Seaborne target

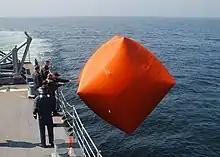
Sailors launch a "killer tomato" for use in a small arms training exercise

In the U.S. Navy, a Seaborne Powered Target (SEPTAR) is an unmanned surface vehicle used as the naval counterpart of a target drone. They are remote-controlled, and all but the smallest can be equipped with electromagnetic emitters to appear as a larger ship on sensors.